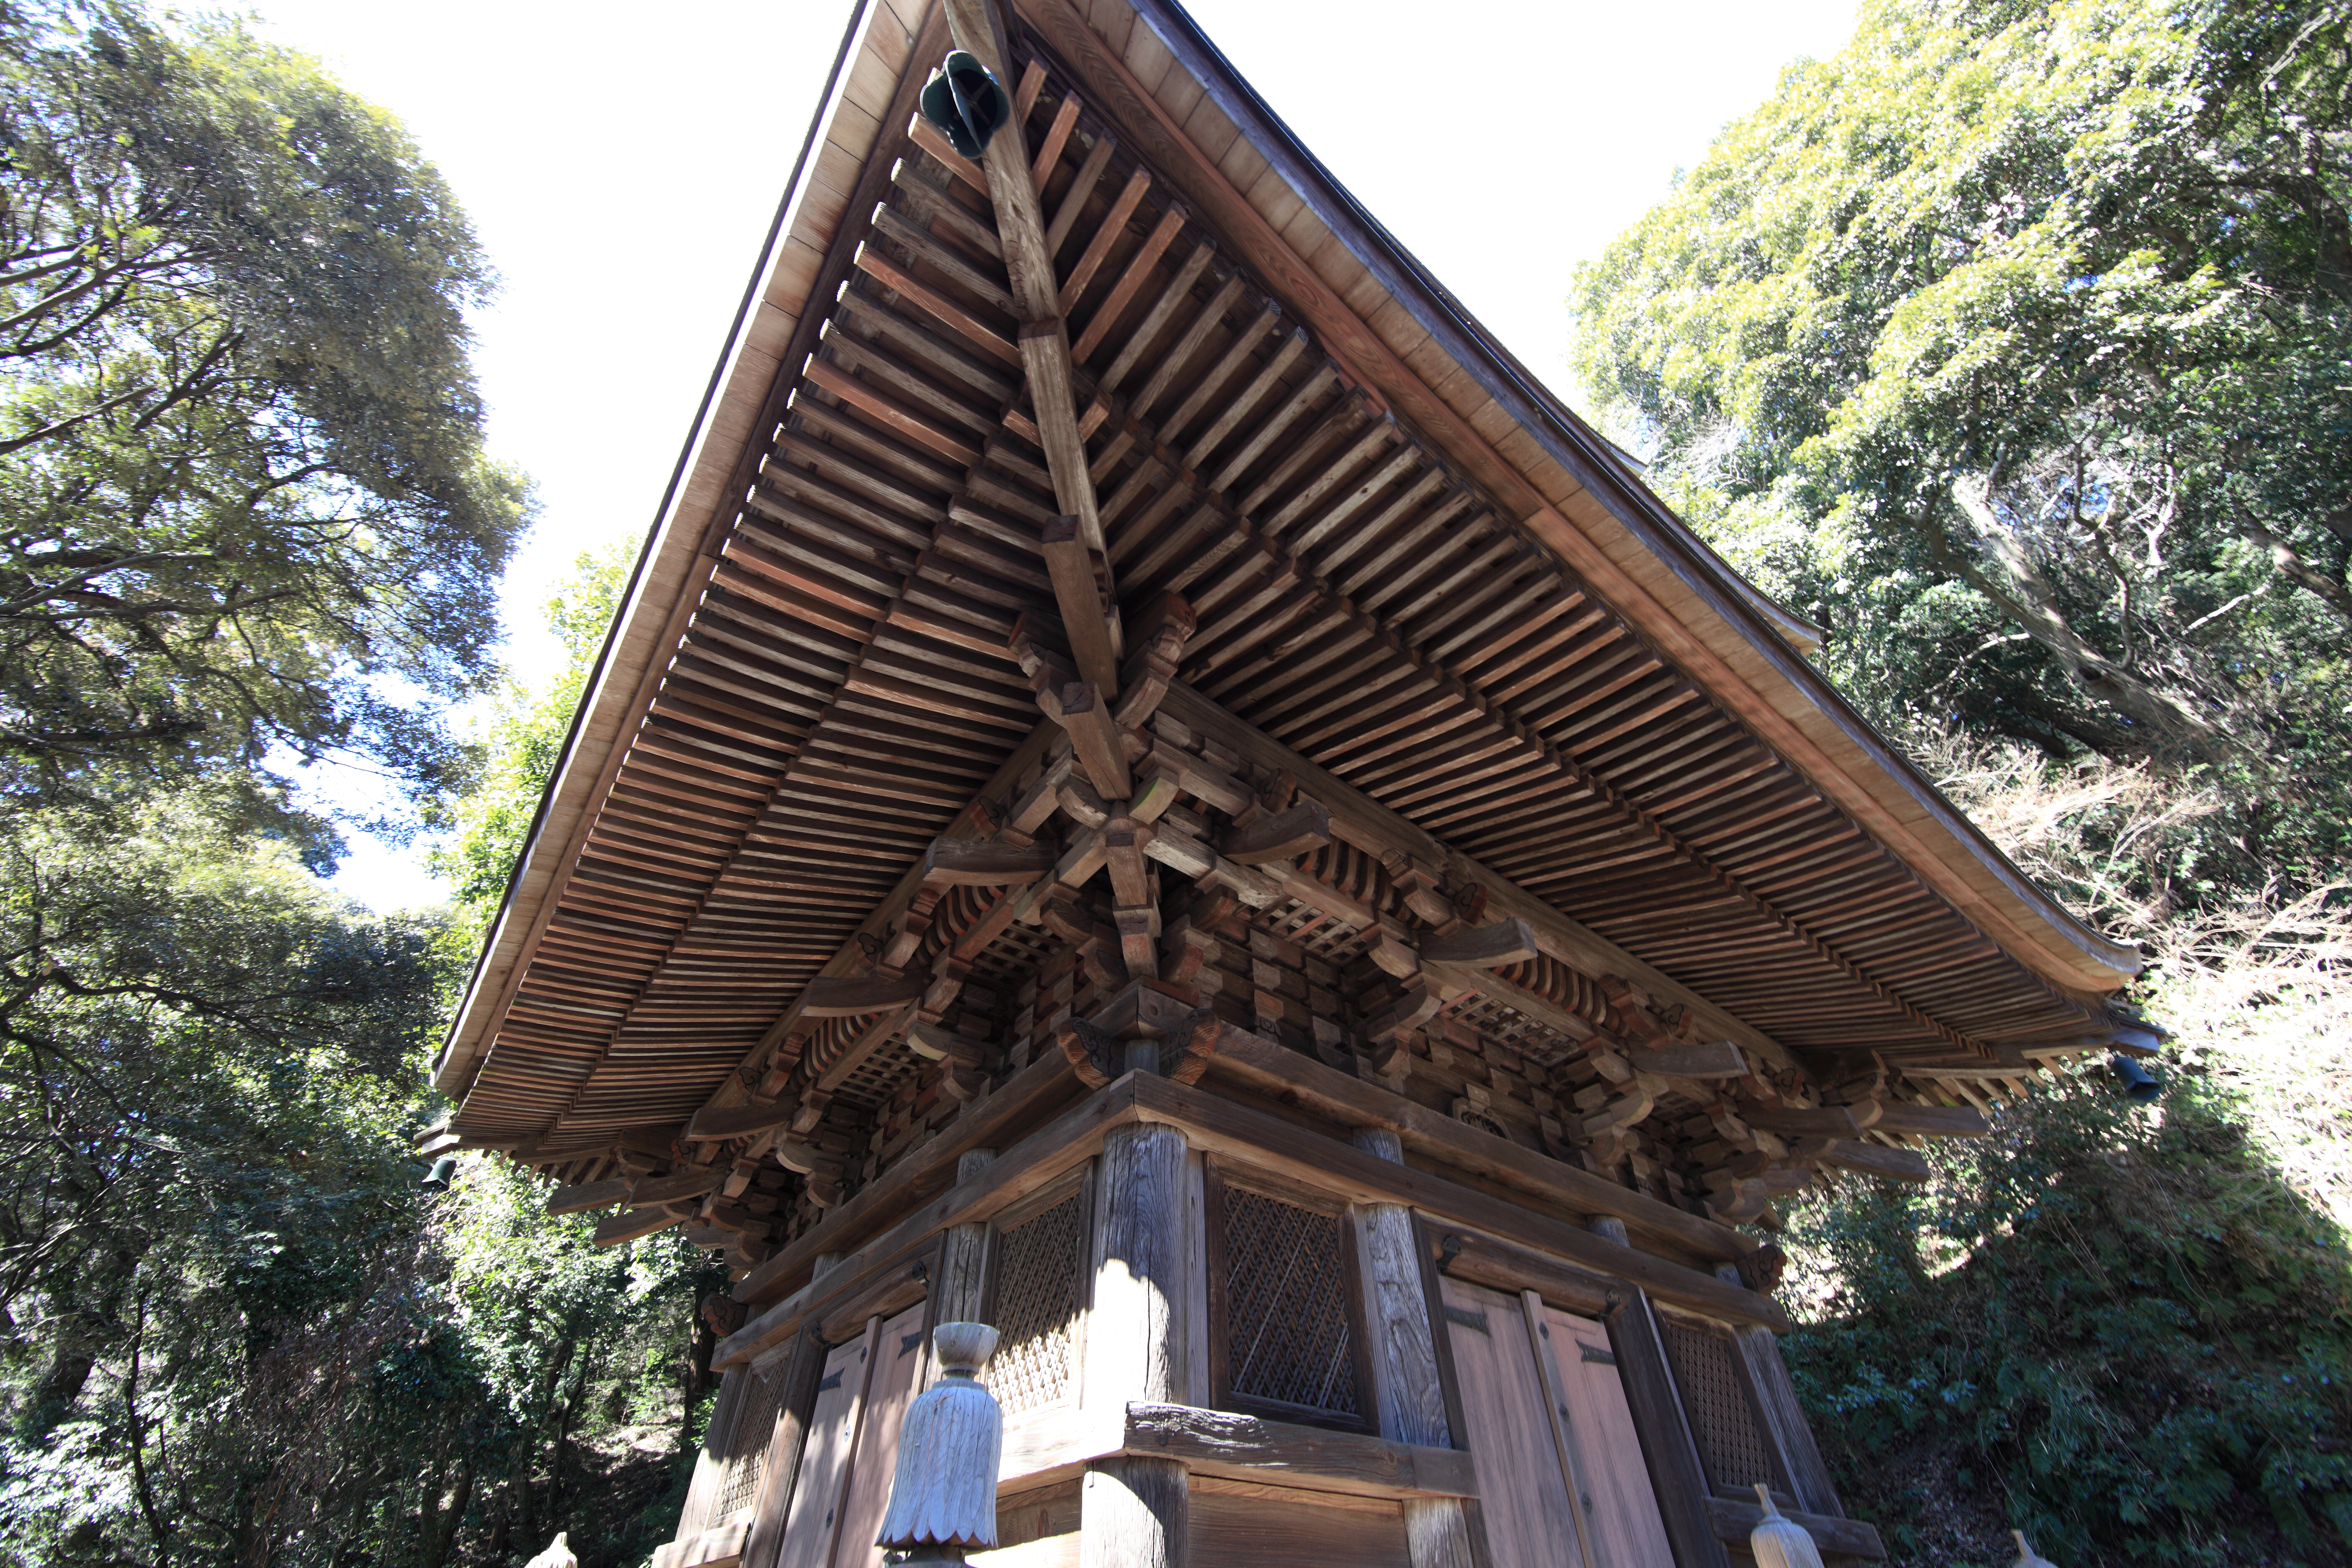
roof, building, high, property, chapel, place of worship, temple, japanese, shrine, 5d, style, hires, markii, hi, res, resolution, pagoda, threestoried, ibaraki, sakuragawa, tomiyakannon, oyamaji, wat, outdoor structure